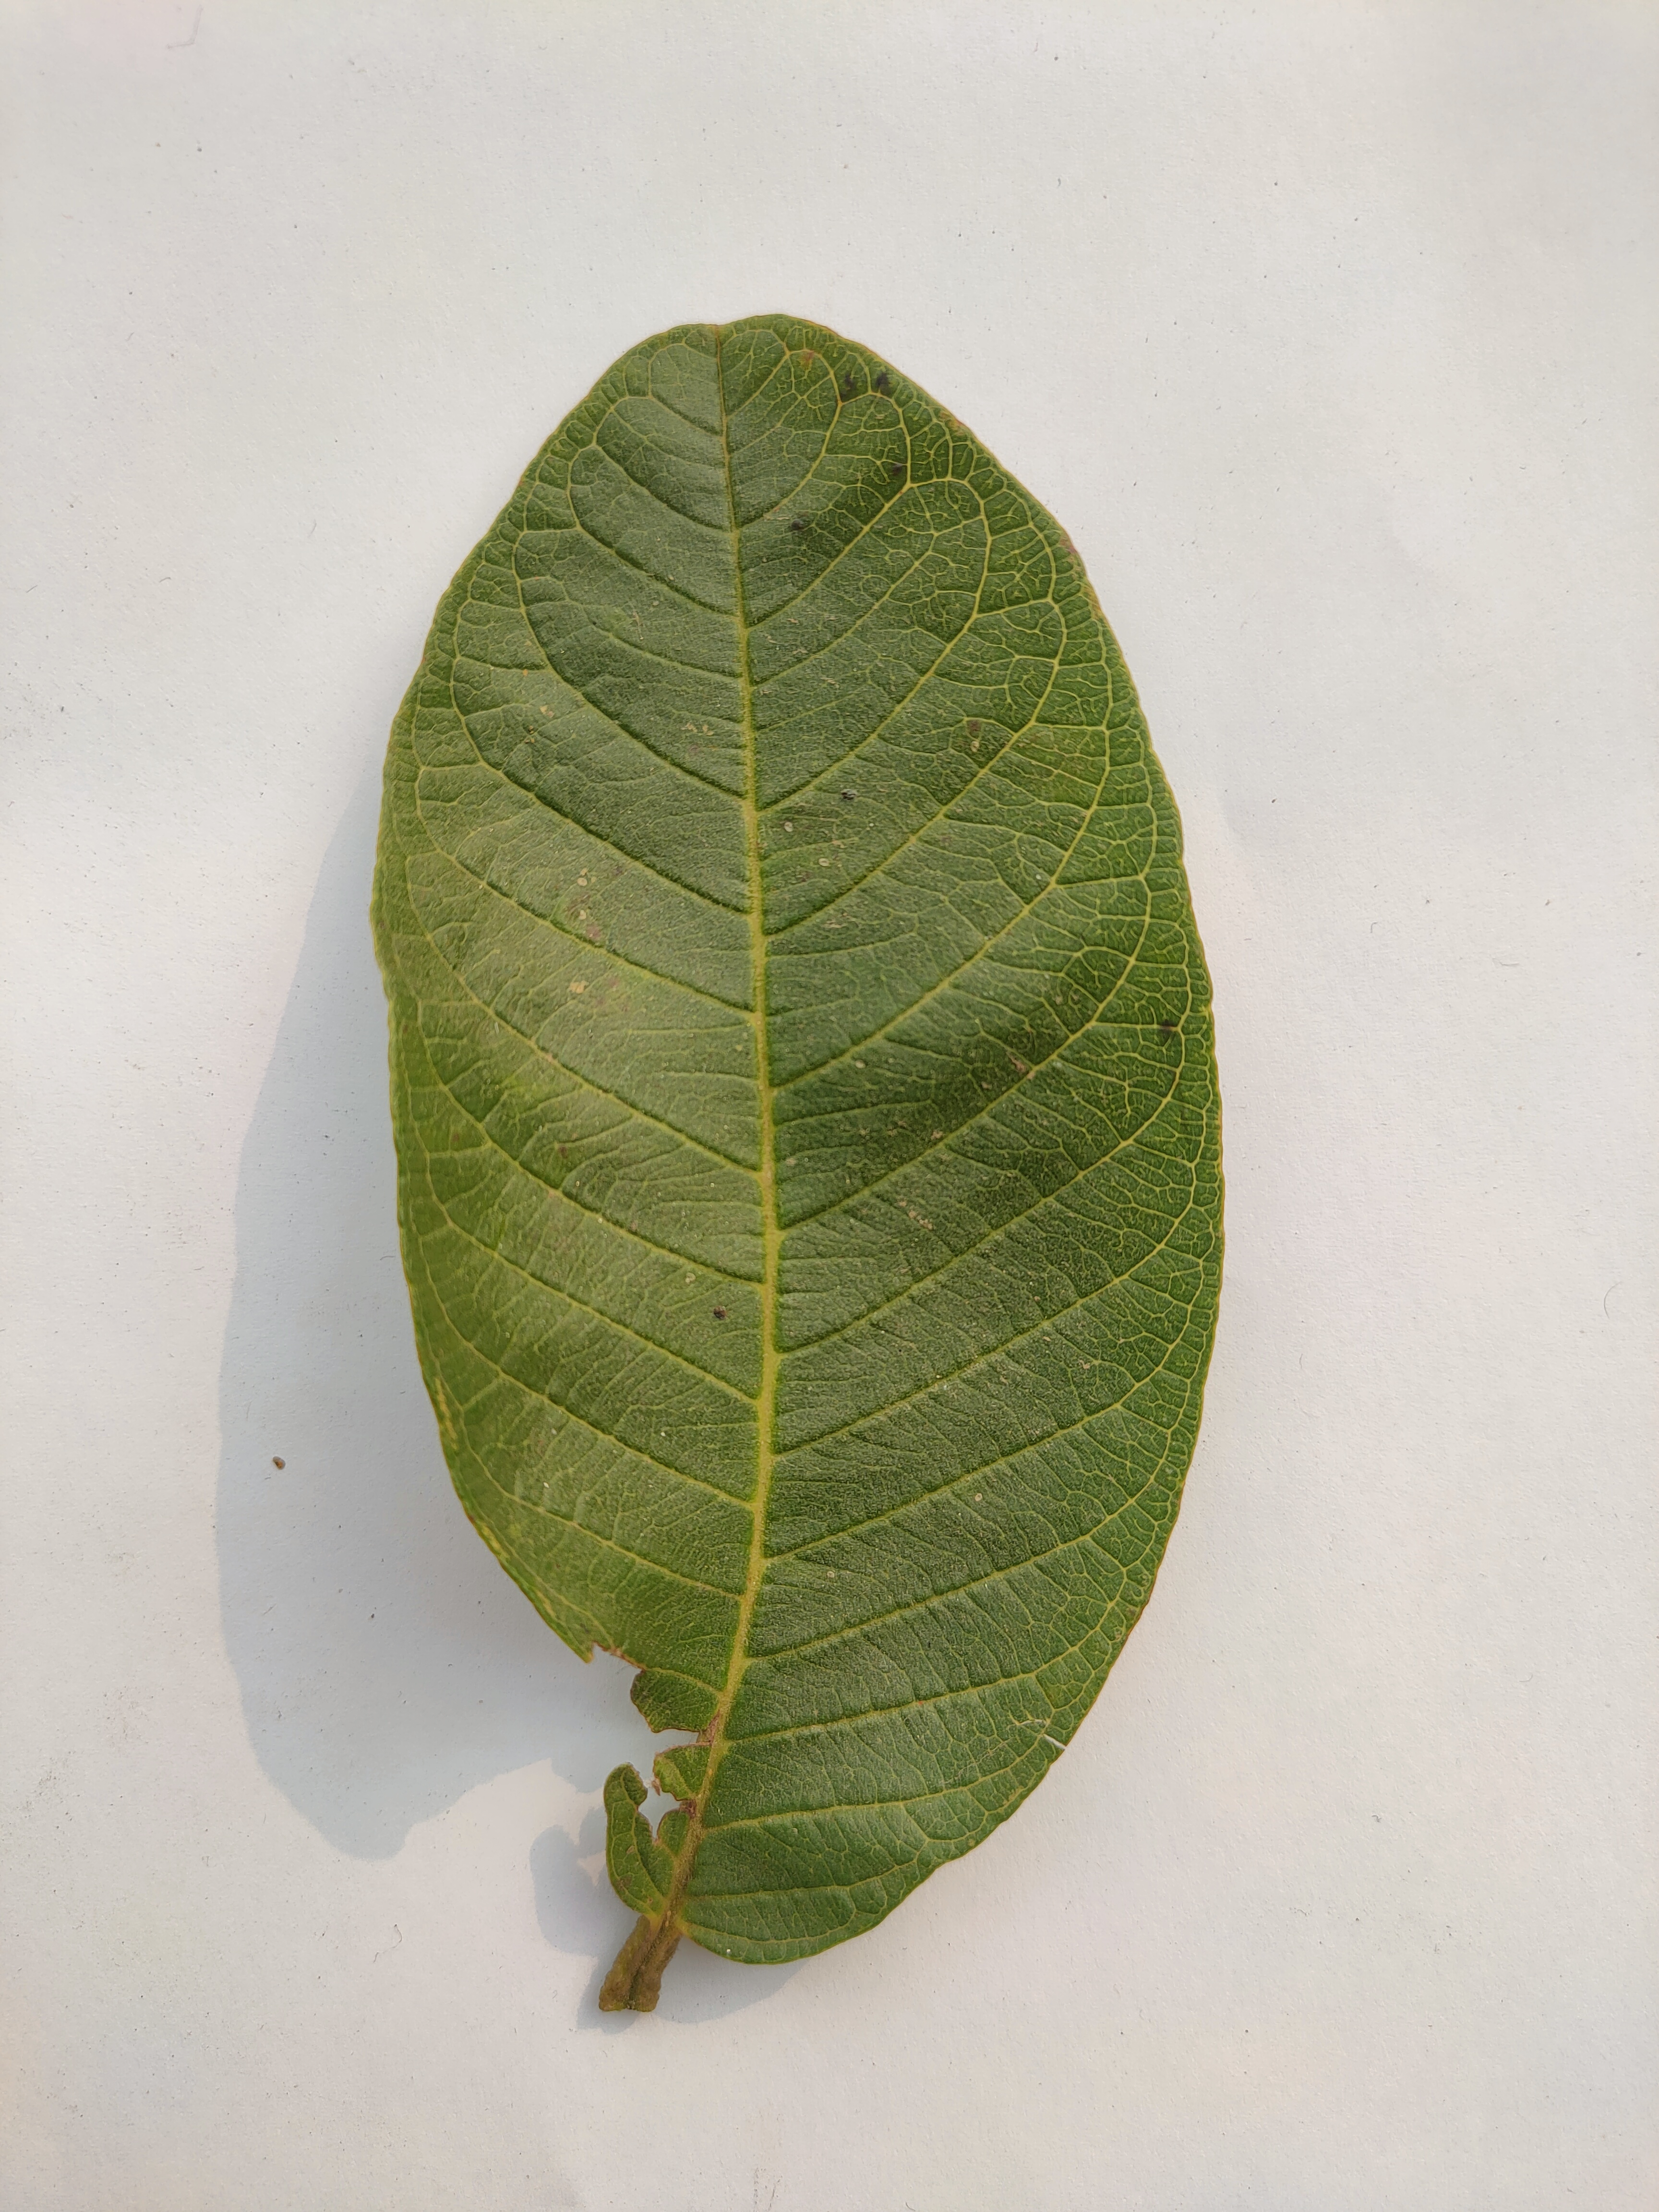
Leaf variety: Guava